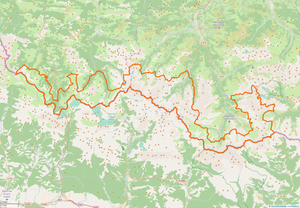
Périmètre du coeur de parc du Parc national des Pyrénées.
Le massif du Néouvielle est un massif de montagnes de la chaîne des Pyrénées situé dans le département des Hautes-Pyrénées en région Occitanie, en France. Il mesure 25,5 km de long pour 17 km de large, et culmine au pic Long à 3 192 mètres. Géologiquement parlant, à cause de la nature plutonique de ses roches et de sa position centrale dans la chaîne, le massif du Néouvielle fait partie de la zone axiale des Pyrénées.
Le Parc National des Pyrénées ou encore le Parc National des Pyrénées Occidentales, créé en 1967 par Pierre Chimits, est l'un des onze parcs nationaux de France, situé au sud du pays dans la partie occidentale du massif montagneux des Pyrénées, à cheval sur les départements des Hautes-Pyrénées et des Pyrénées-Atlantiques.